William Walker (engraver)

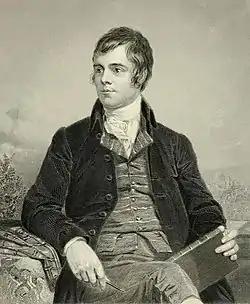
Engraved version of the Alexander Nasmyth 1787 portrait

William Walker (1 August 1791 – 7 September 1867) was a Scottish engraver. He is known for engravings of Sir Henry Raeburn's portraits of Sir Walter Scott and Raeburn himself, Sir Thomas Lawrence's portrait of Lord Broughham (commissioned by Walker), and Alexander Nasmyth's portrait of Robert Burns.